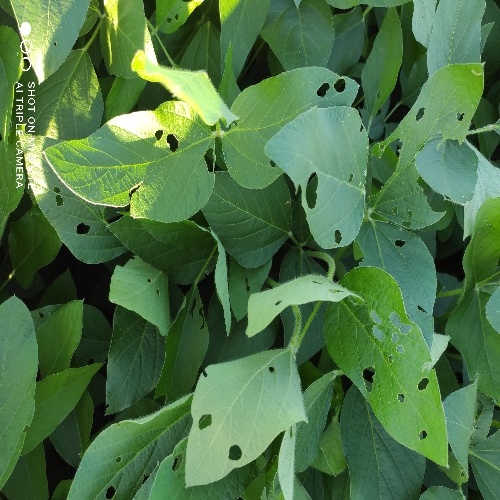
Label: Caterpillar